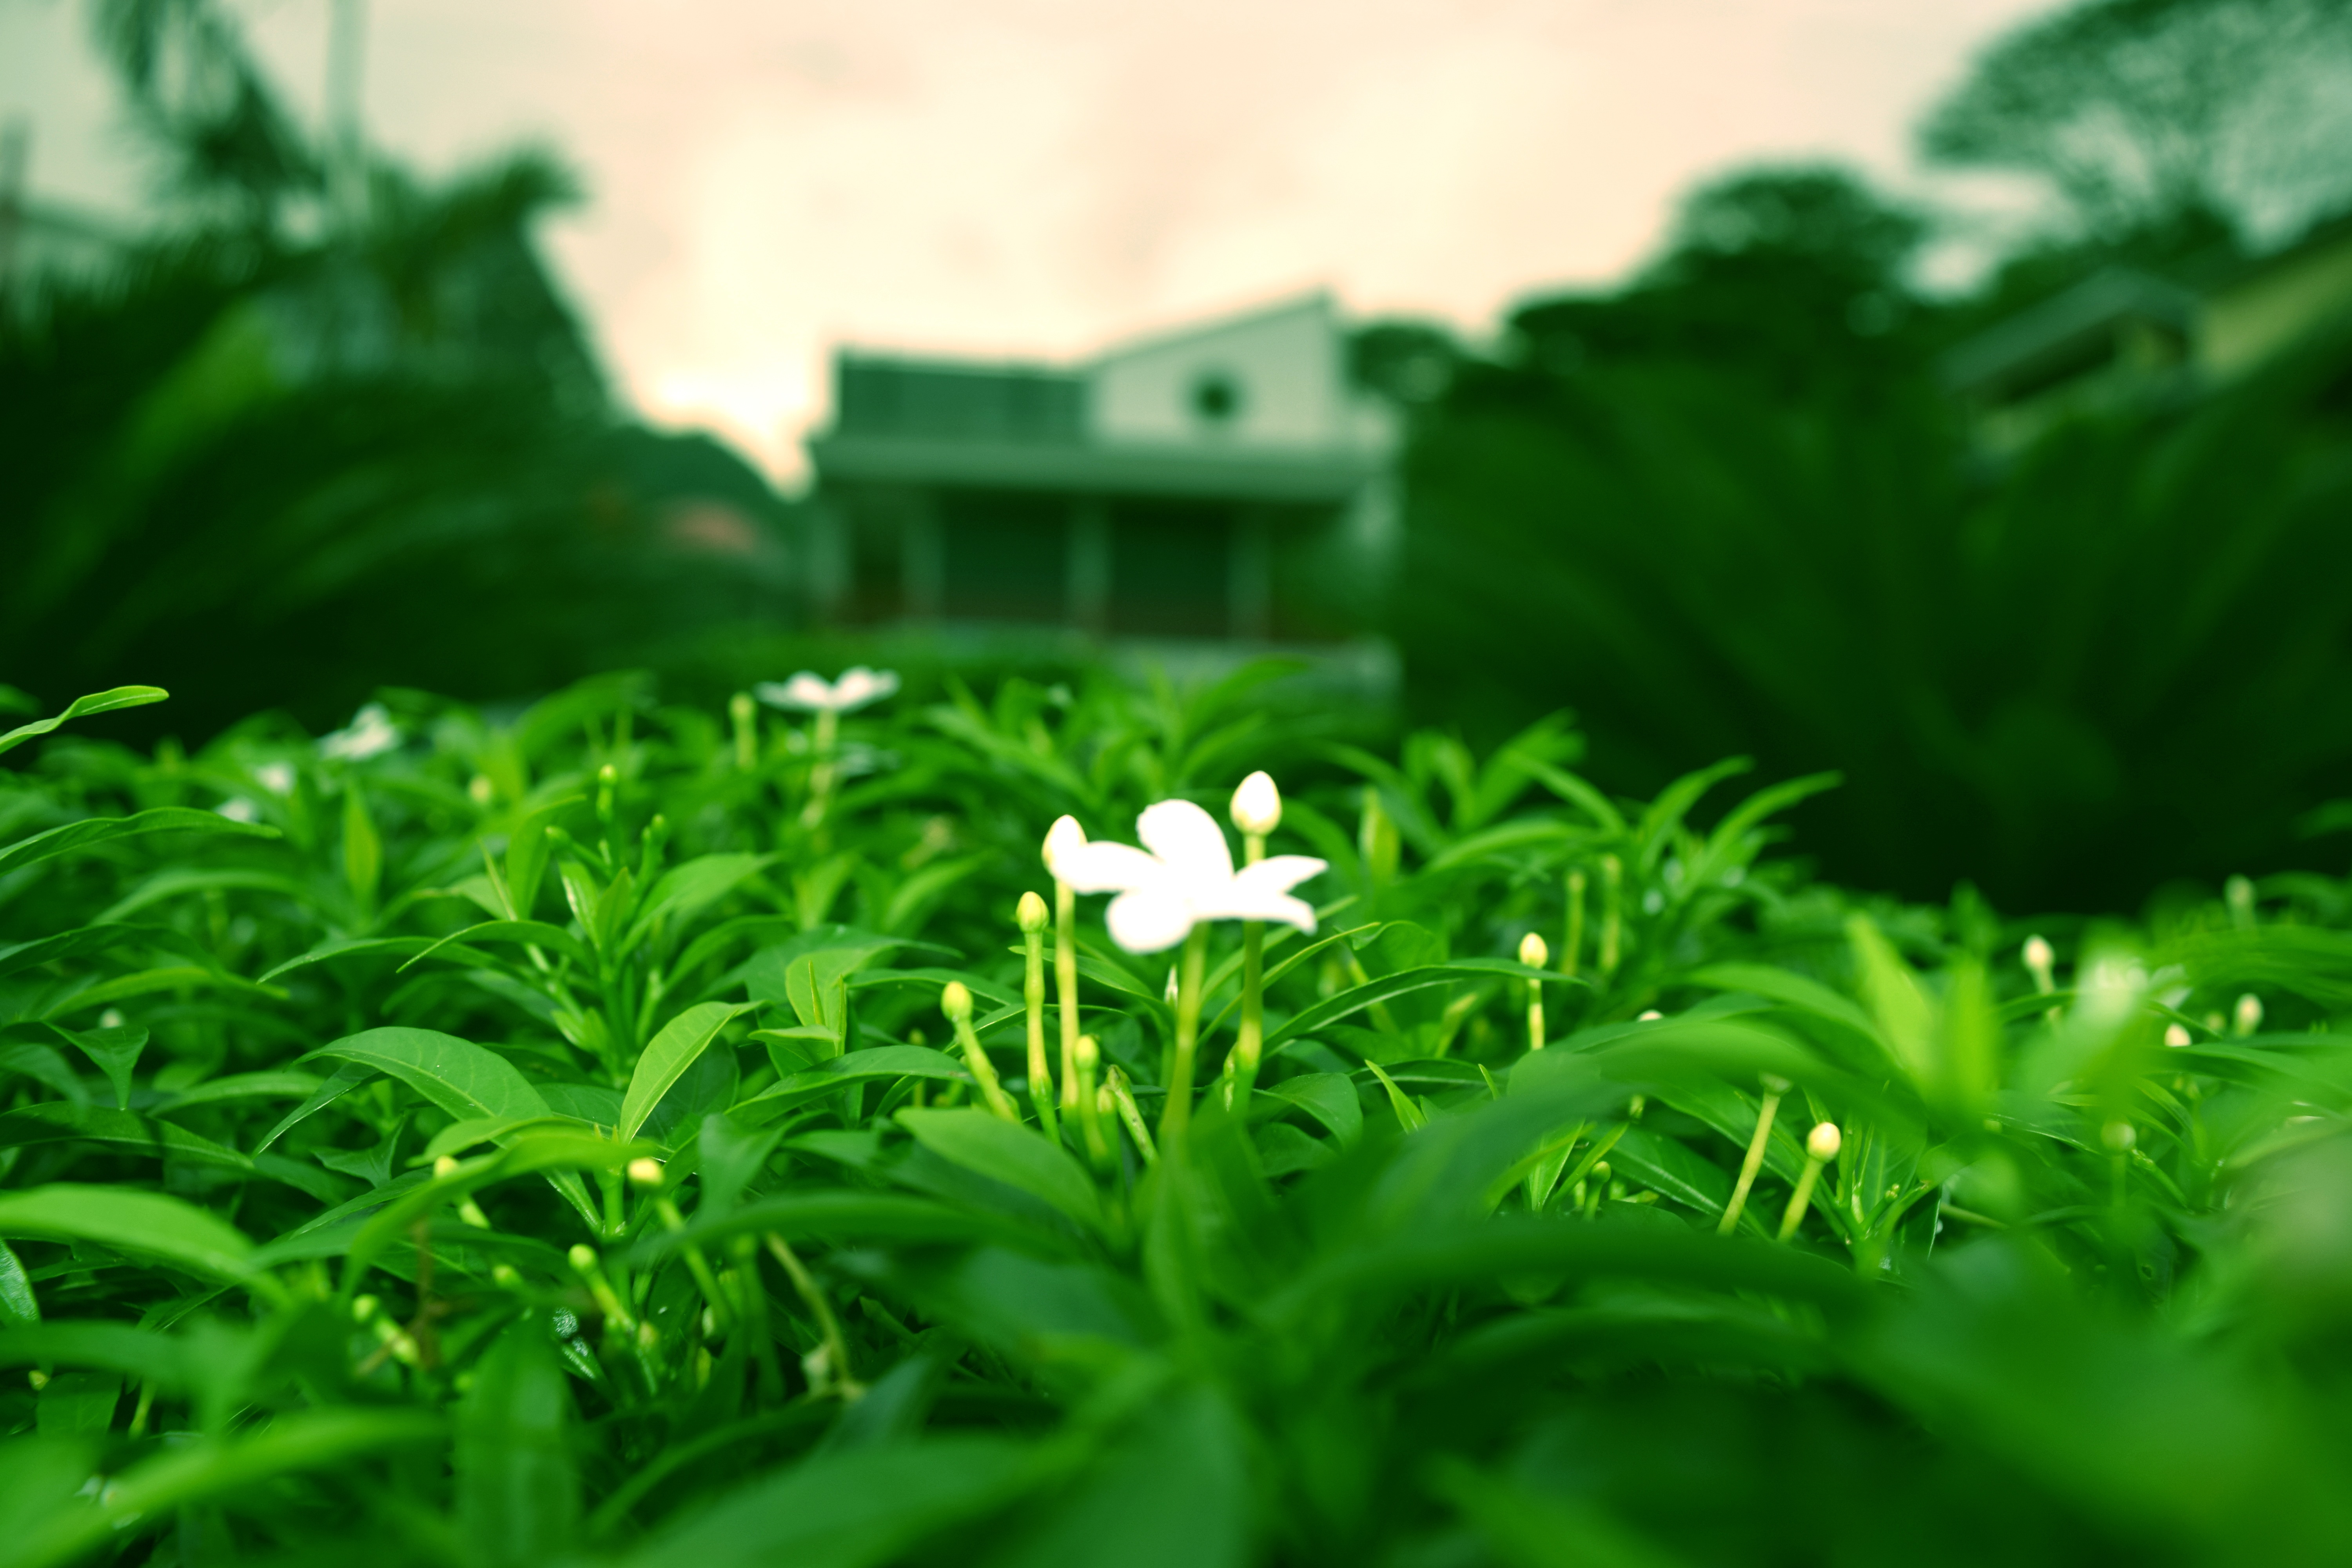
grass, plant, lawn, leaf, flower, green, herb, soil, botany, garden, flora, macro photography, flowering plant, land plant